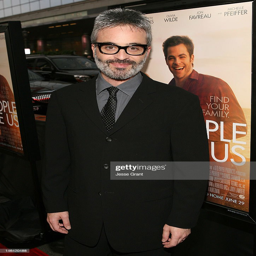
tv writer attends film festival .